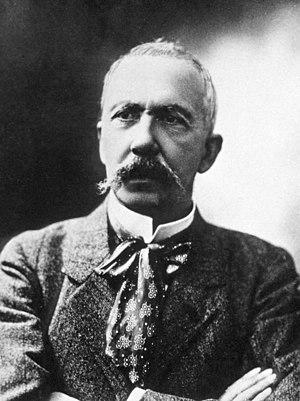
L'eugénisme en France, malgré son échec politique sous la Troisième République, connaît un développement théorique précoce et abouti. Cette idéologie eugéniste médicale préconise la formation d'une élite humaine sous la conduite de l'État français dès la fin du XVIIIᵉ siècle. La connaissance subséquente des théories de l'anthropologue et statisticien britannique Francis Galton, premier théoricien de l'eugénisme, mène à la création de la Société française d'eugénique en 1913.